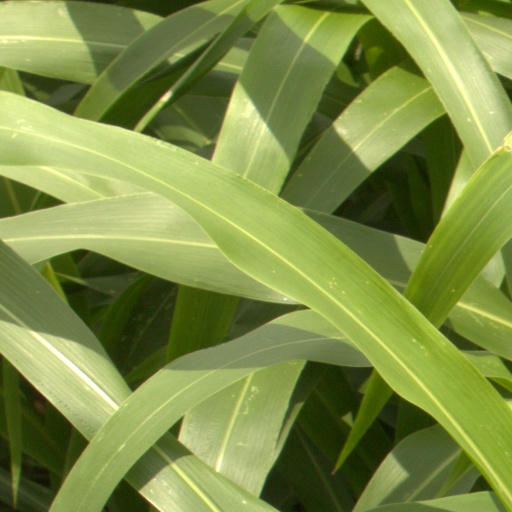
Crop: sorghum